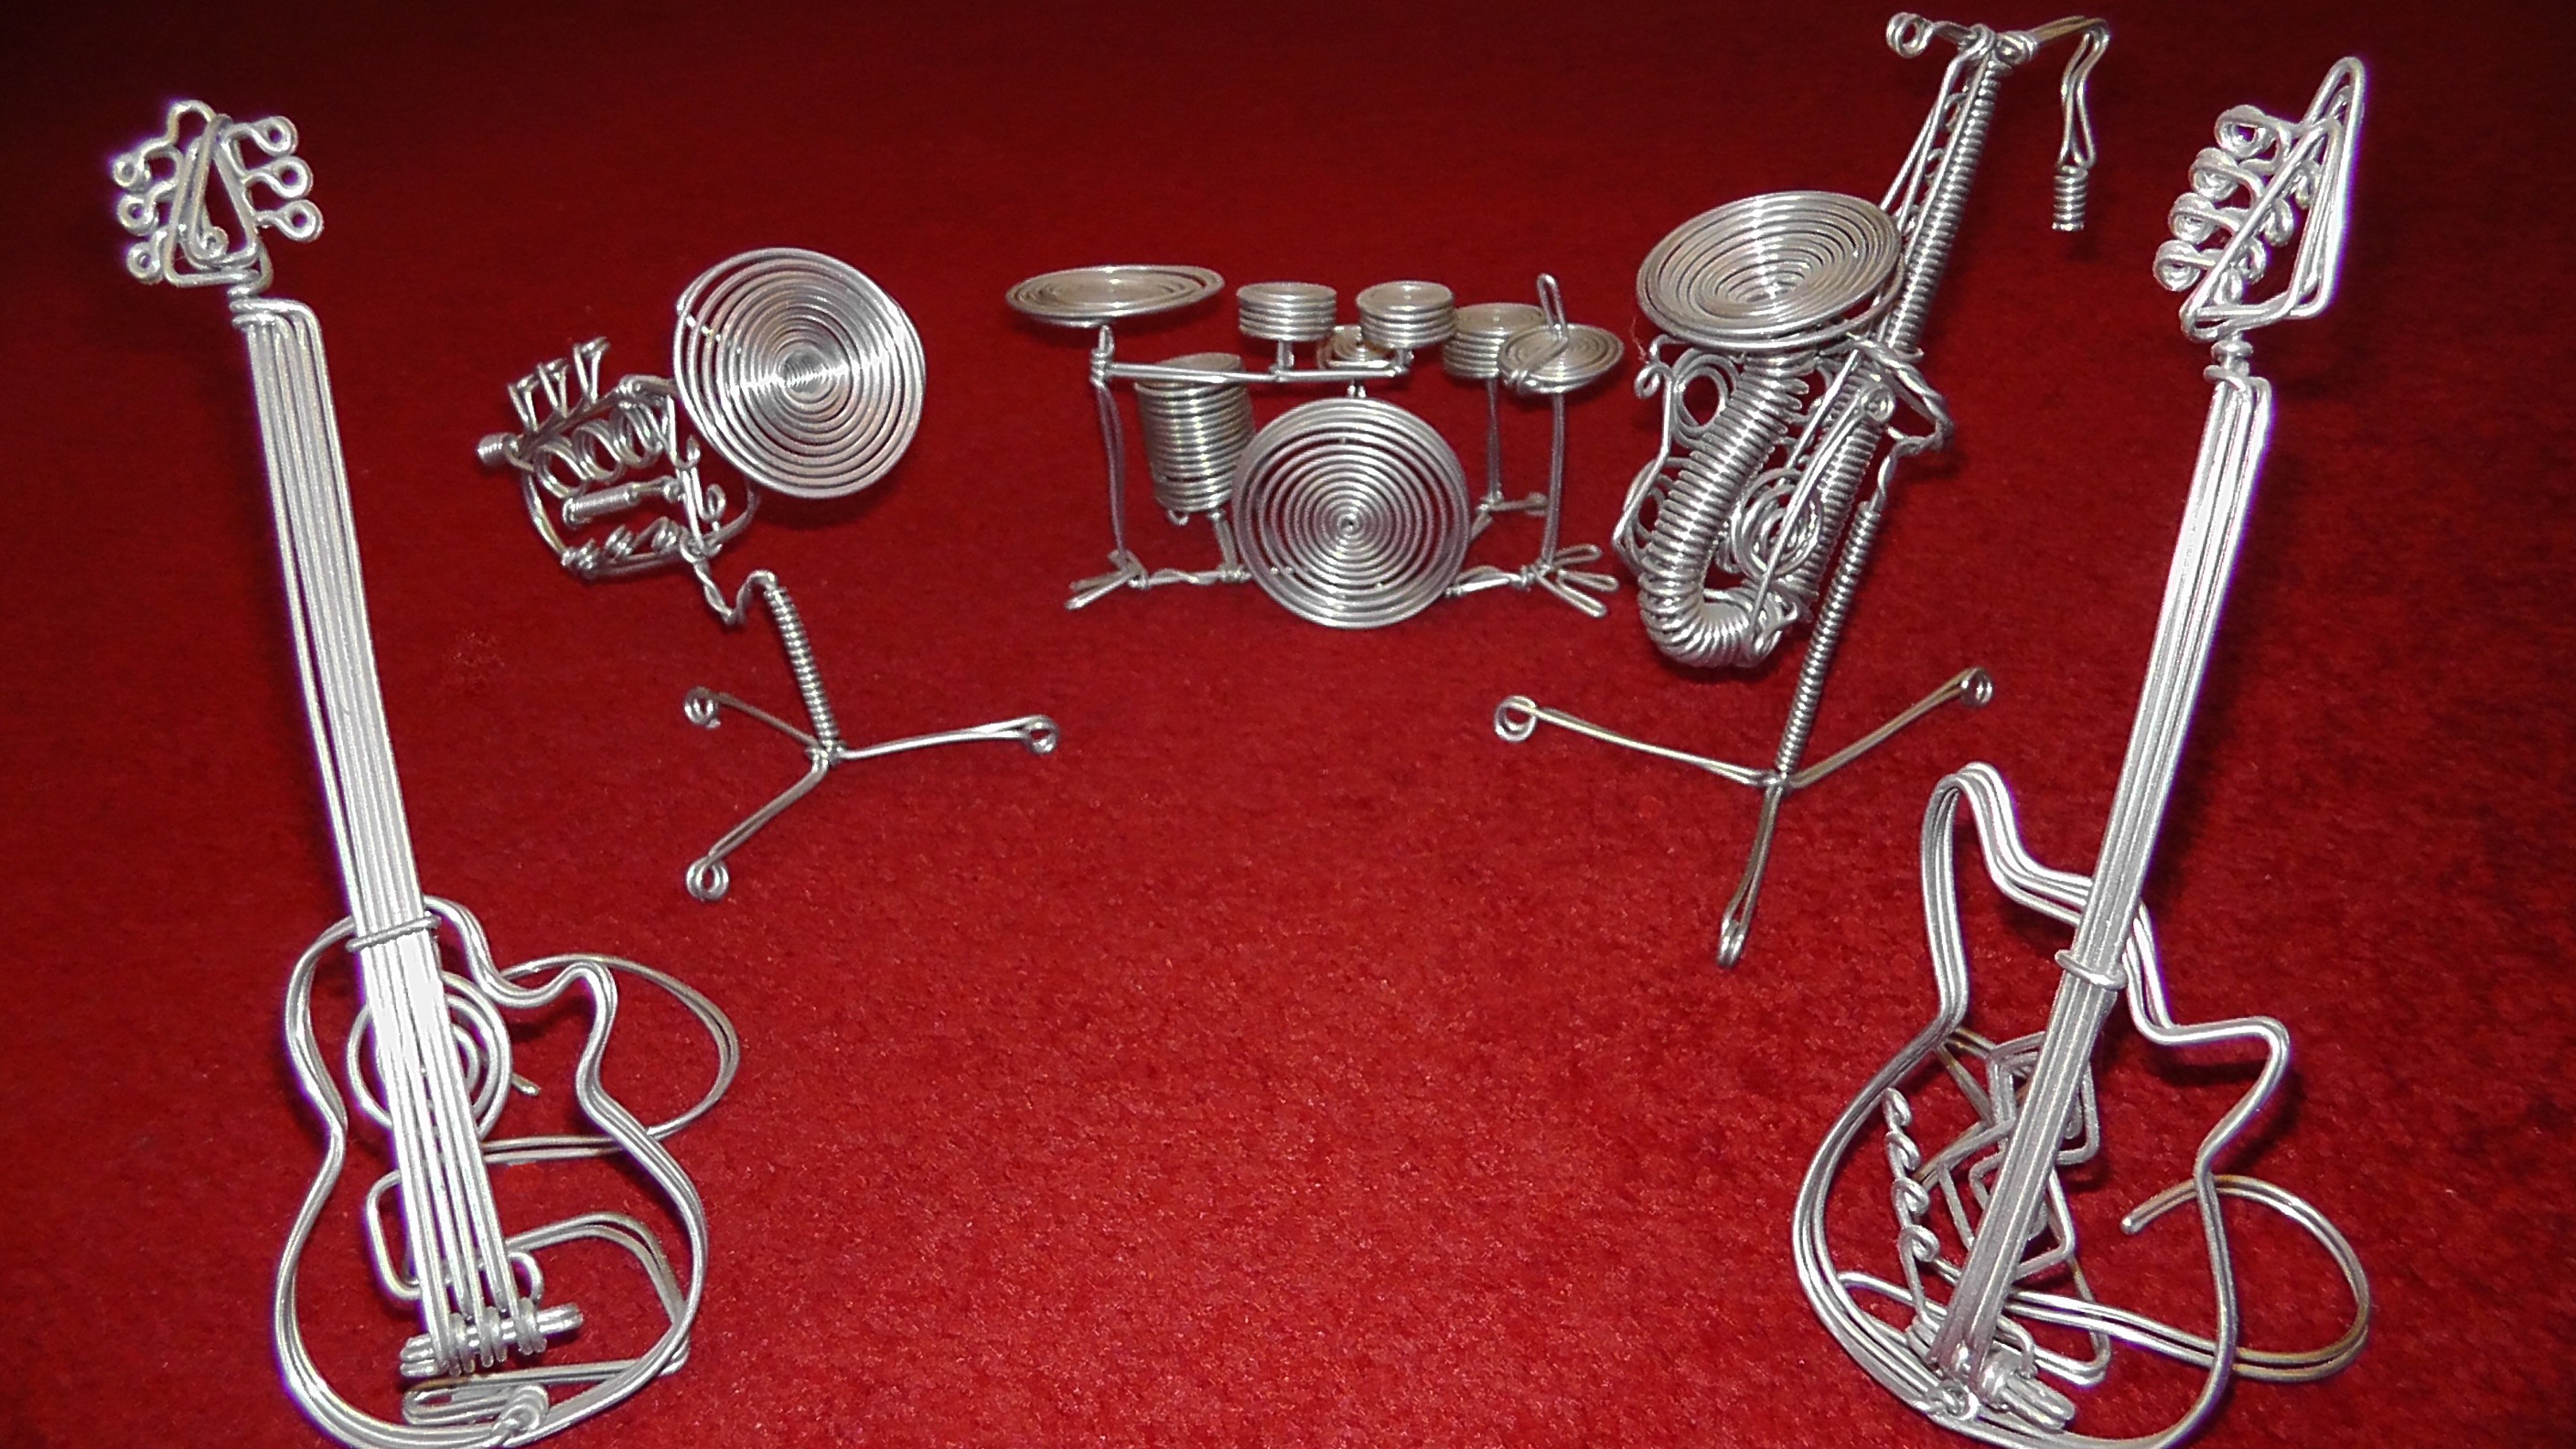
work, music, guitar, glass, band, red, instrument, craft, lighting, wine glass, font, art, saxophone, bass, creativity, carpet, drums, figures, exhibition, trumpet, instruments, models, musical instruments, e bass, works of art, wire instruments, bending wire